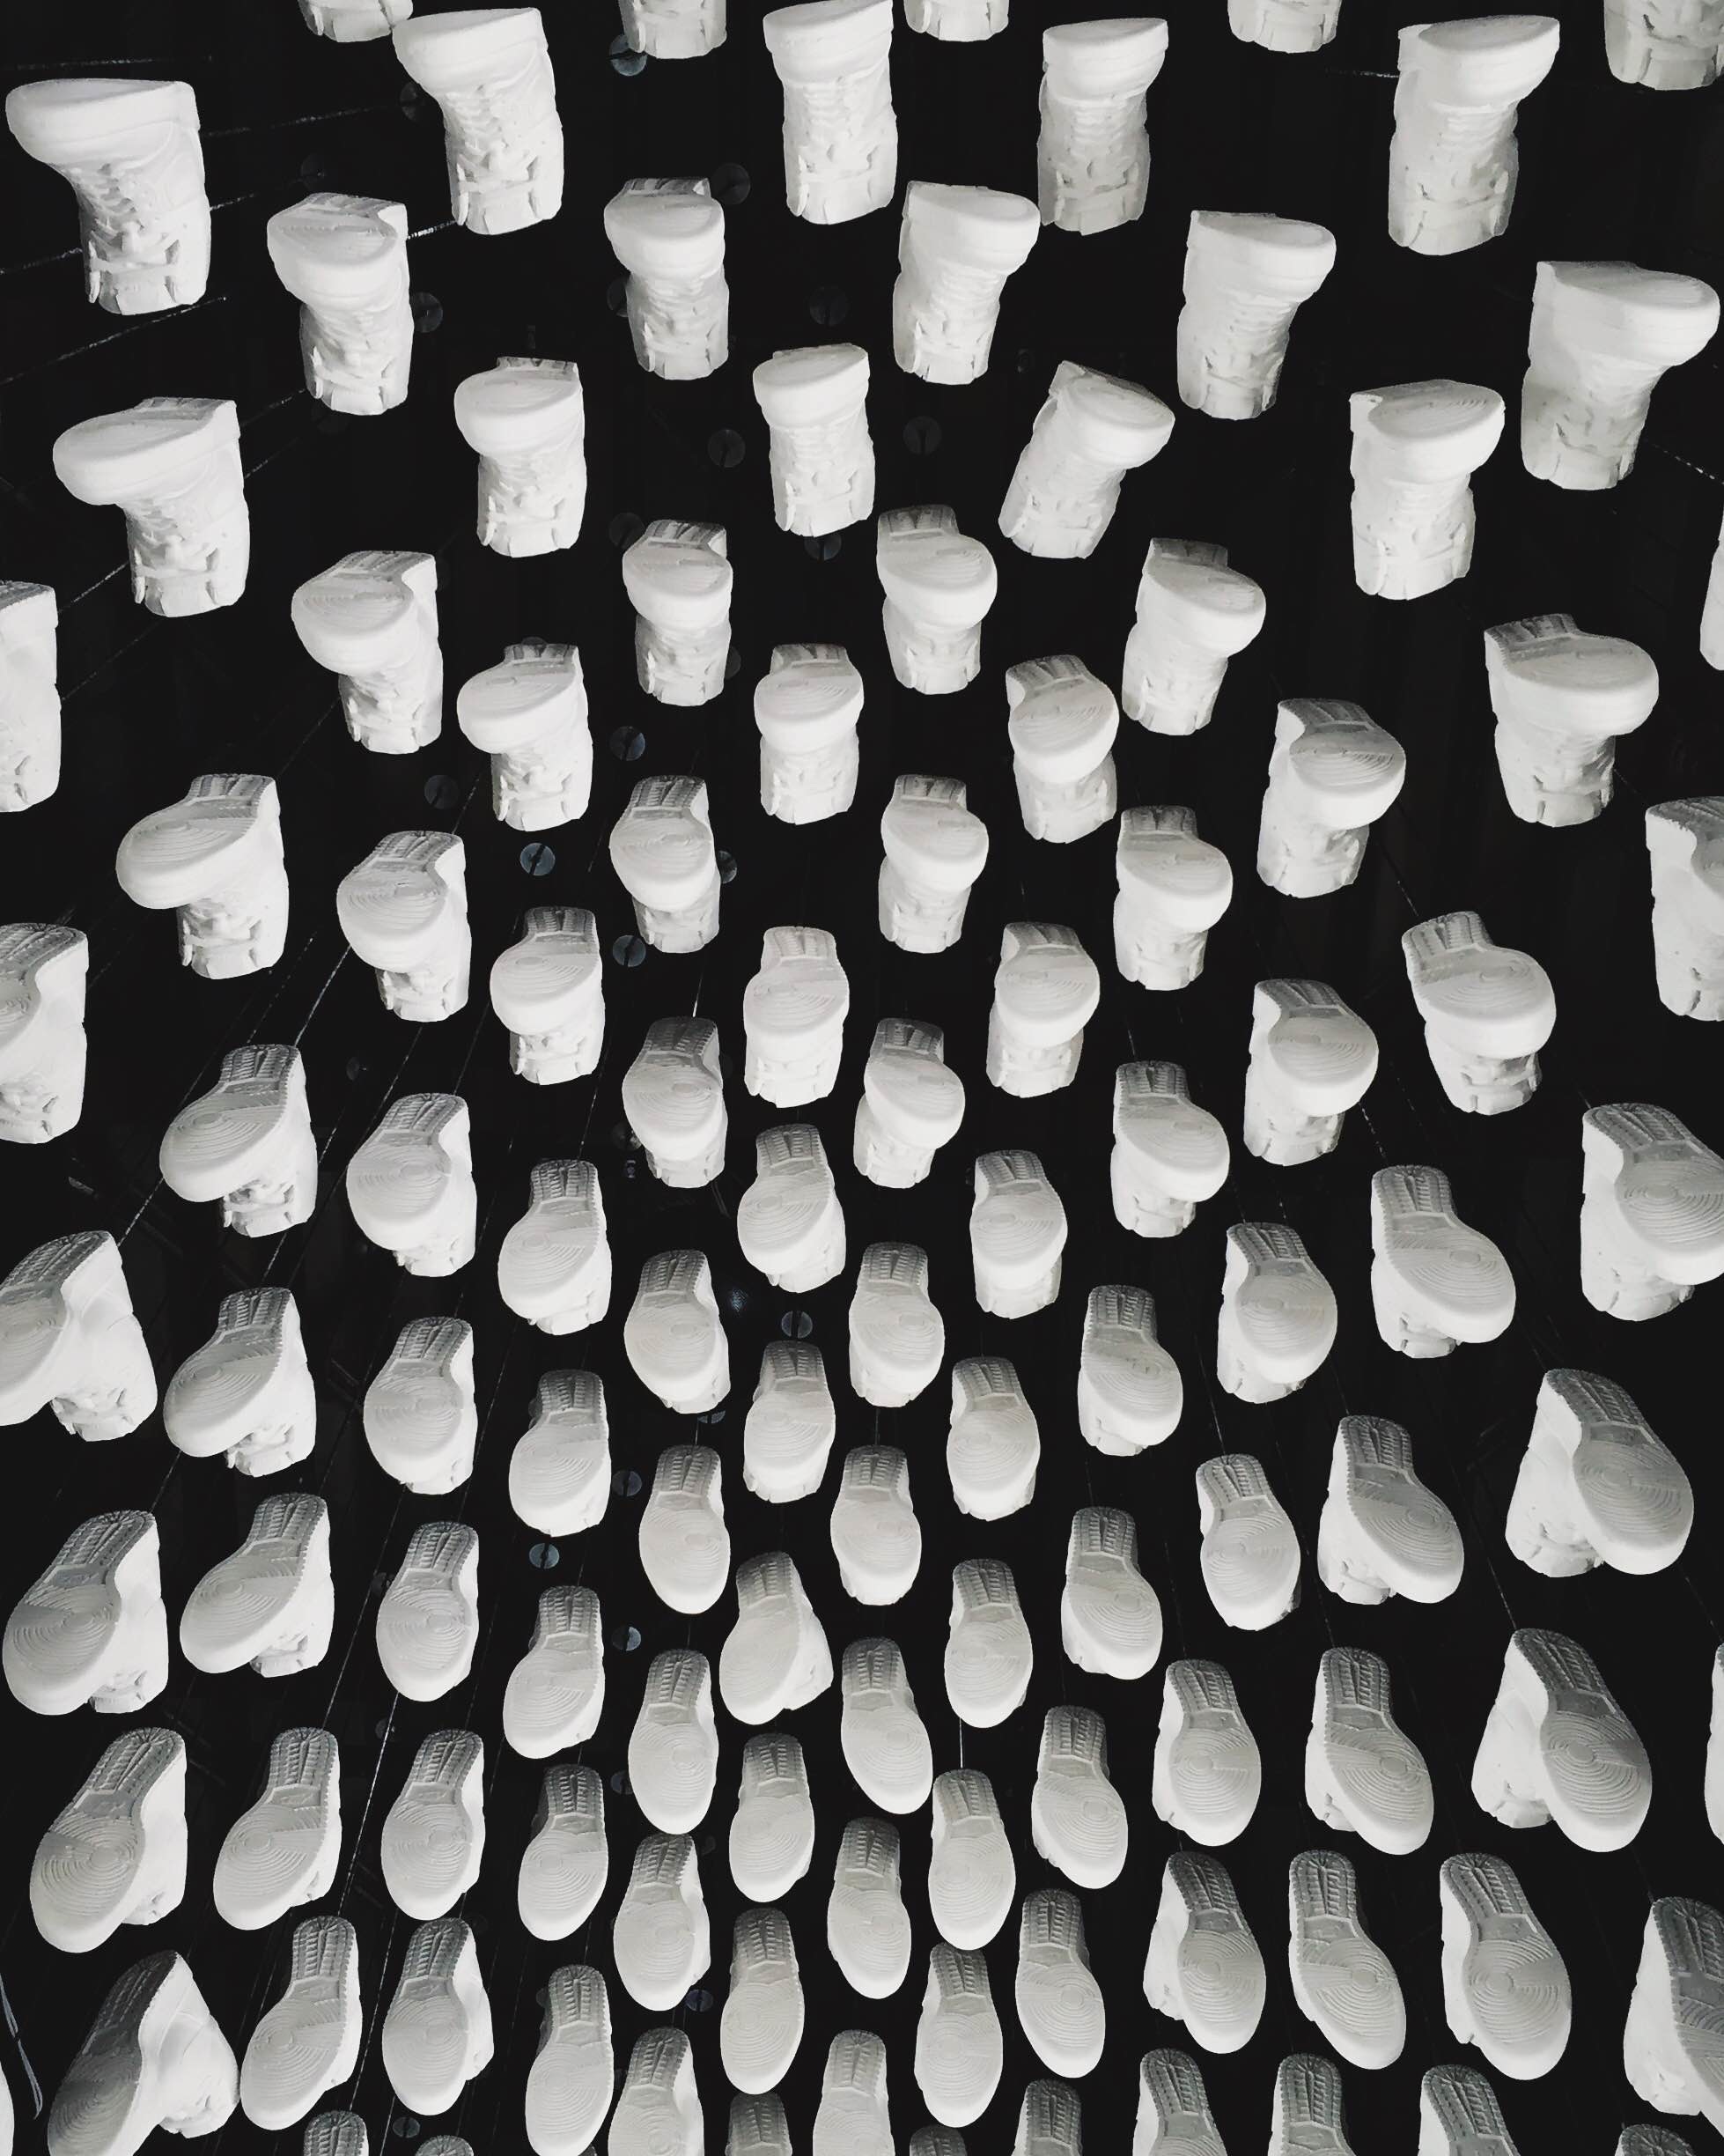
shoe, black and white, white, texture, number, boot, pattern, line, black, monochrome, circle, font, art, design, symmetry, installation, shape, flooring, monochrome photography